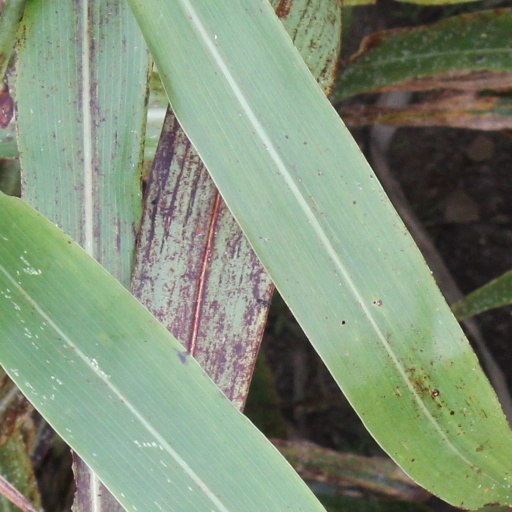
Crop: sorghum